Bonaventura van Overbeek

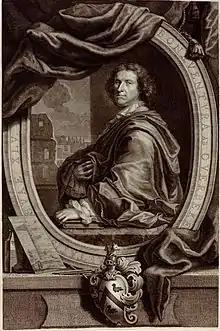
Portrait of Overbeek portrayed with one of his etchings in his "Les restes de l'ancienne Rome" in 1709, after a painting by Jacob Christoph Le Blon and engraved by Cornelis Vermeulen.

Bonaventura van Overbeek (1660–1705) was a Dutch Golden Age draughtsman and engraver.